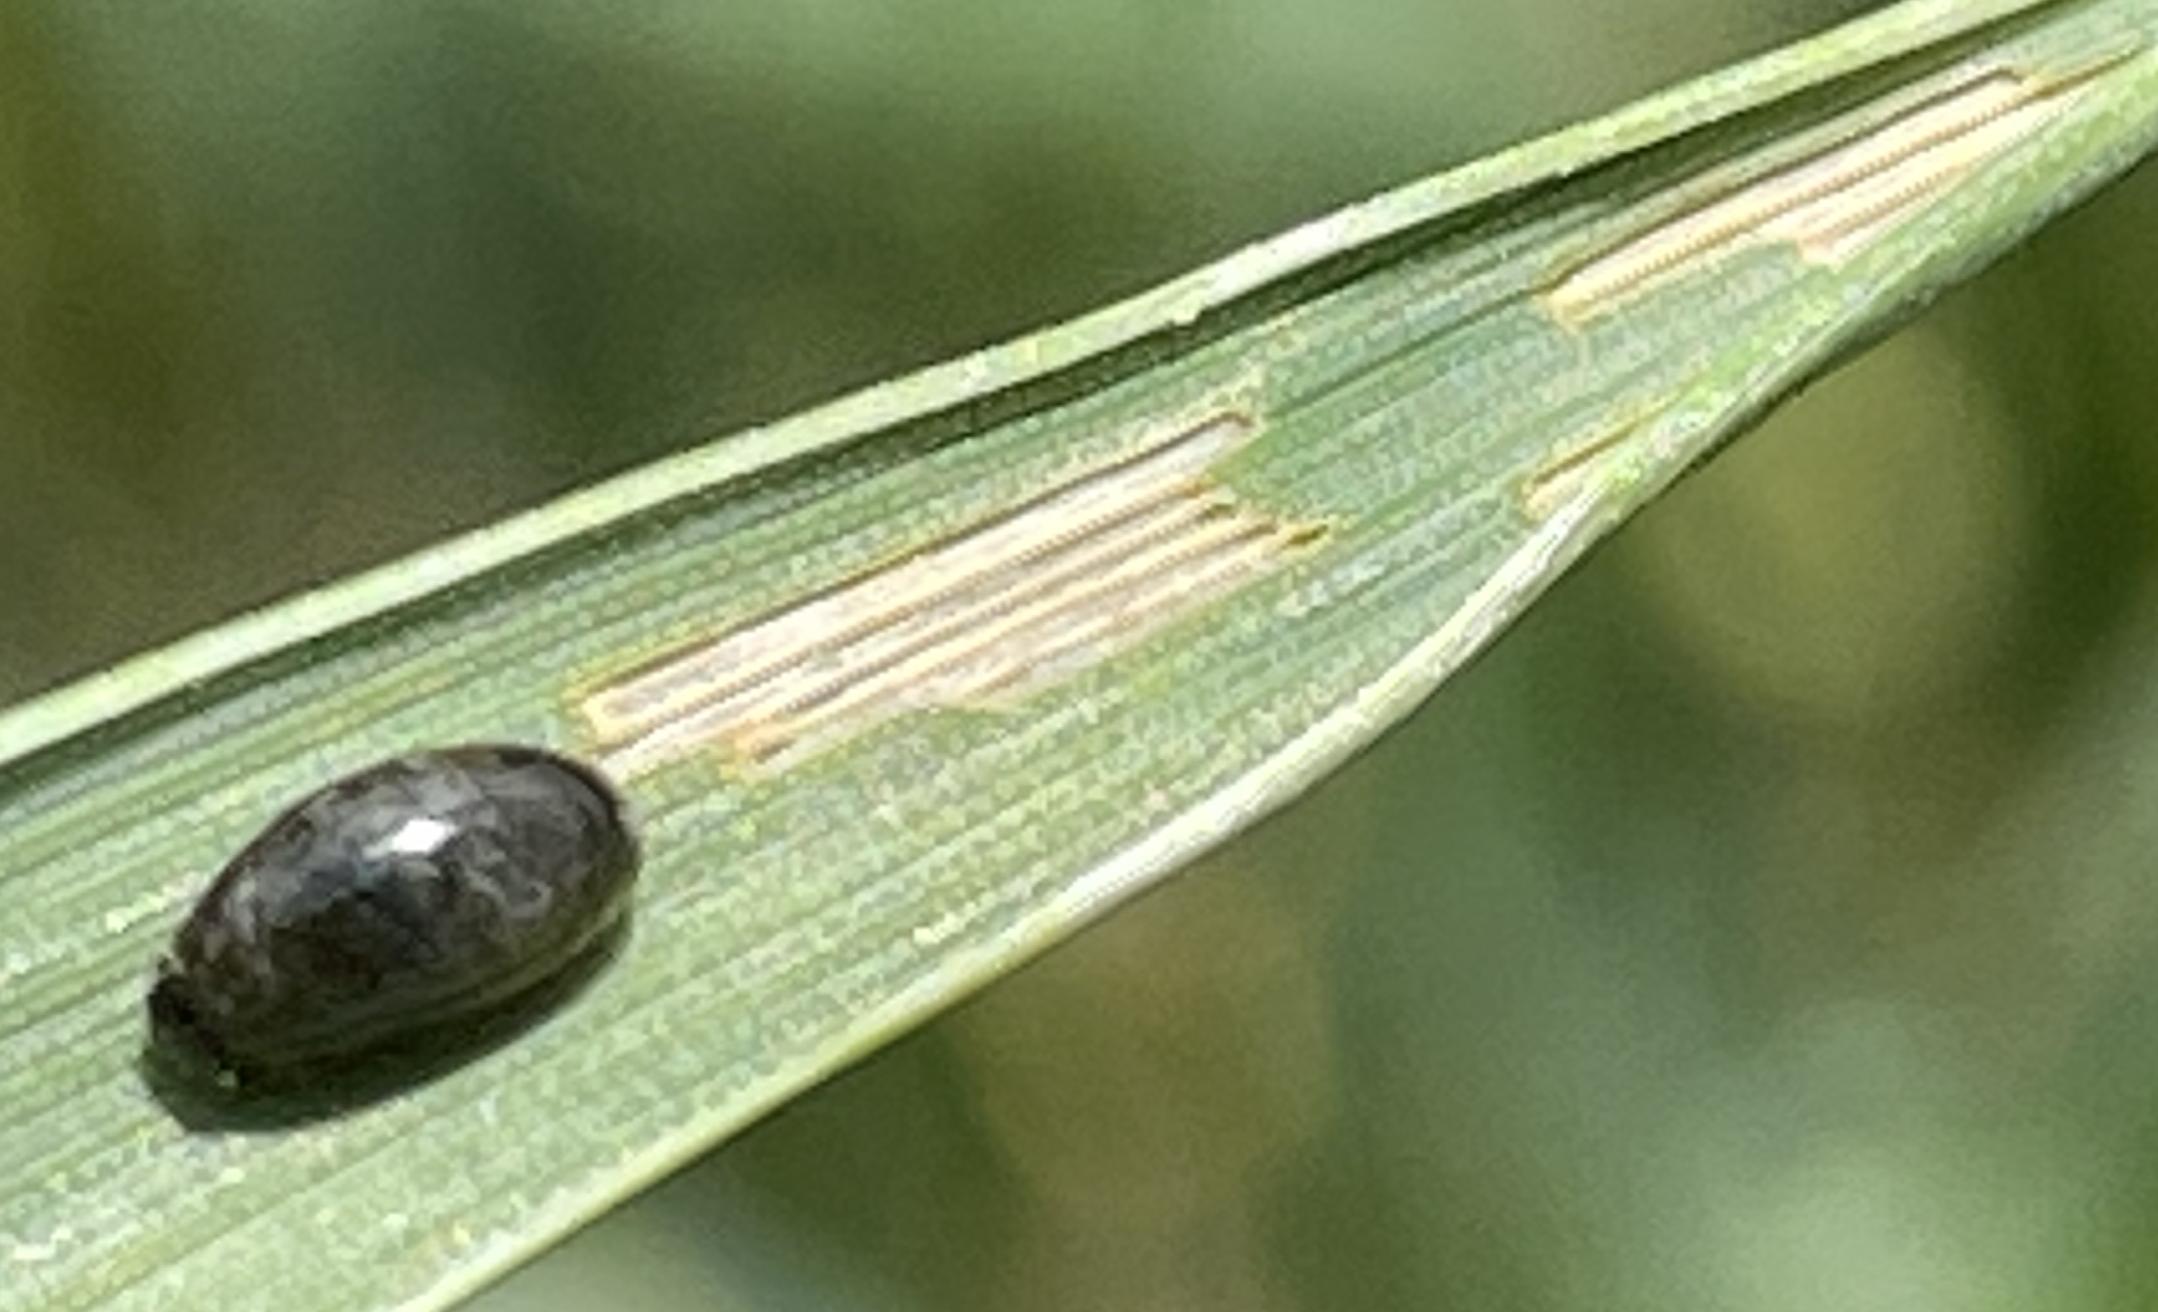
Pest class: cereal_leaf_beetle